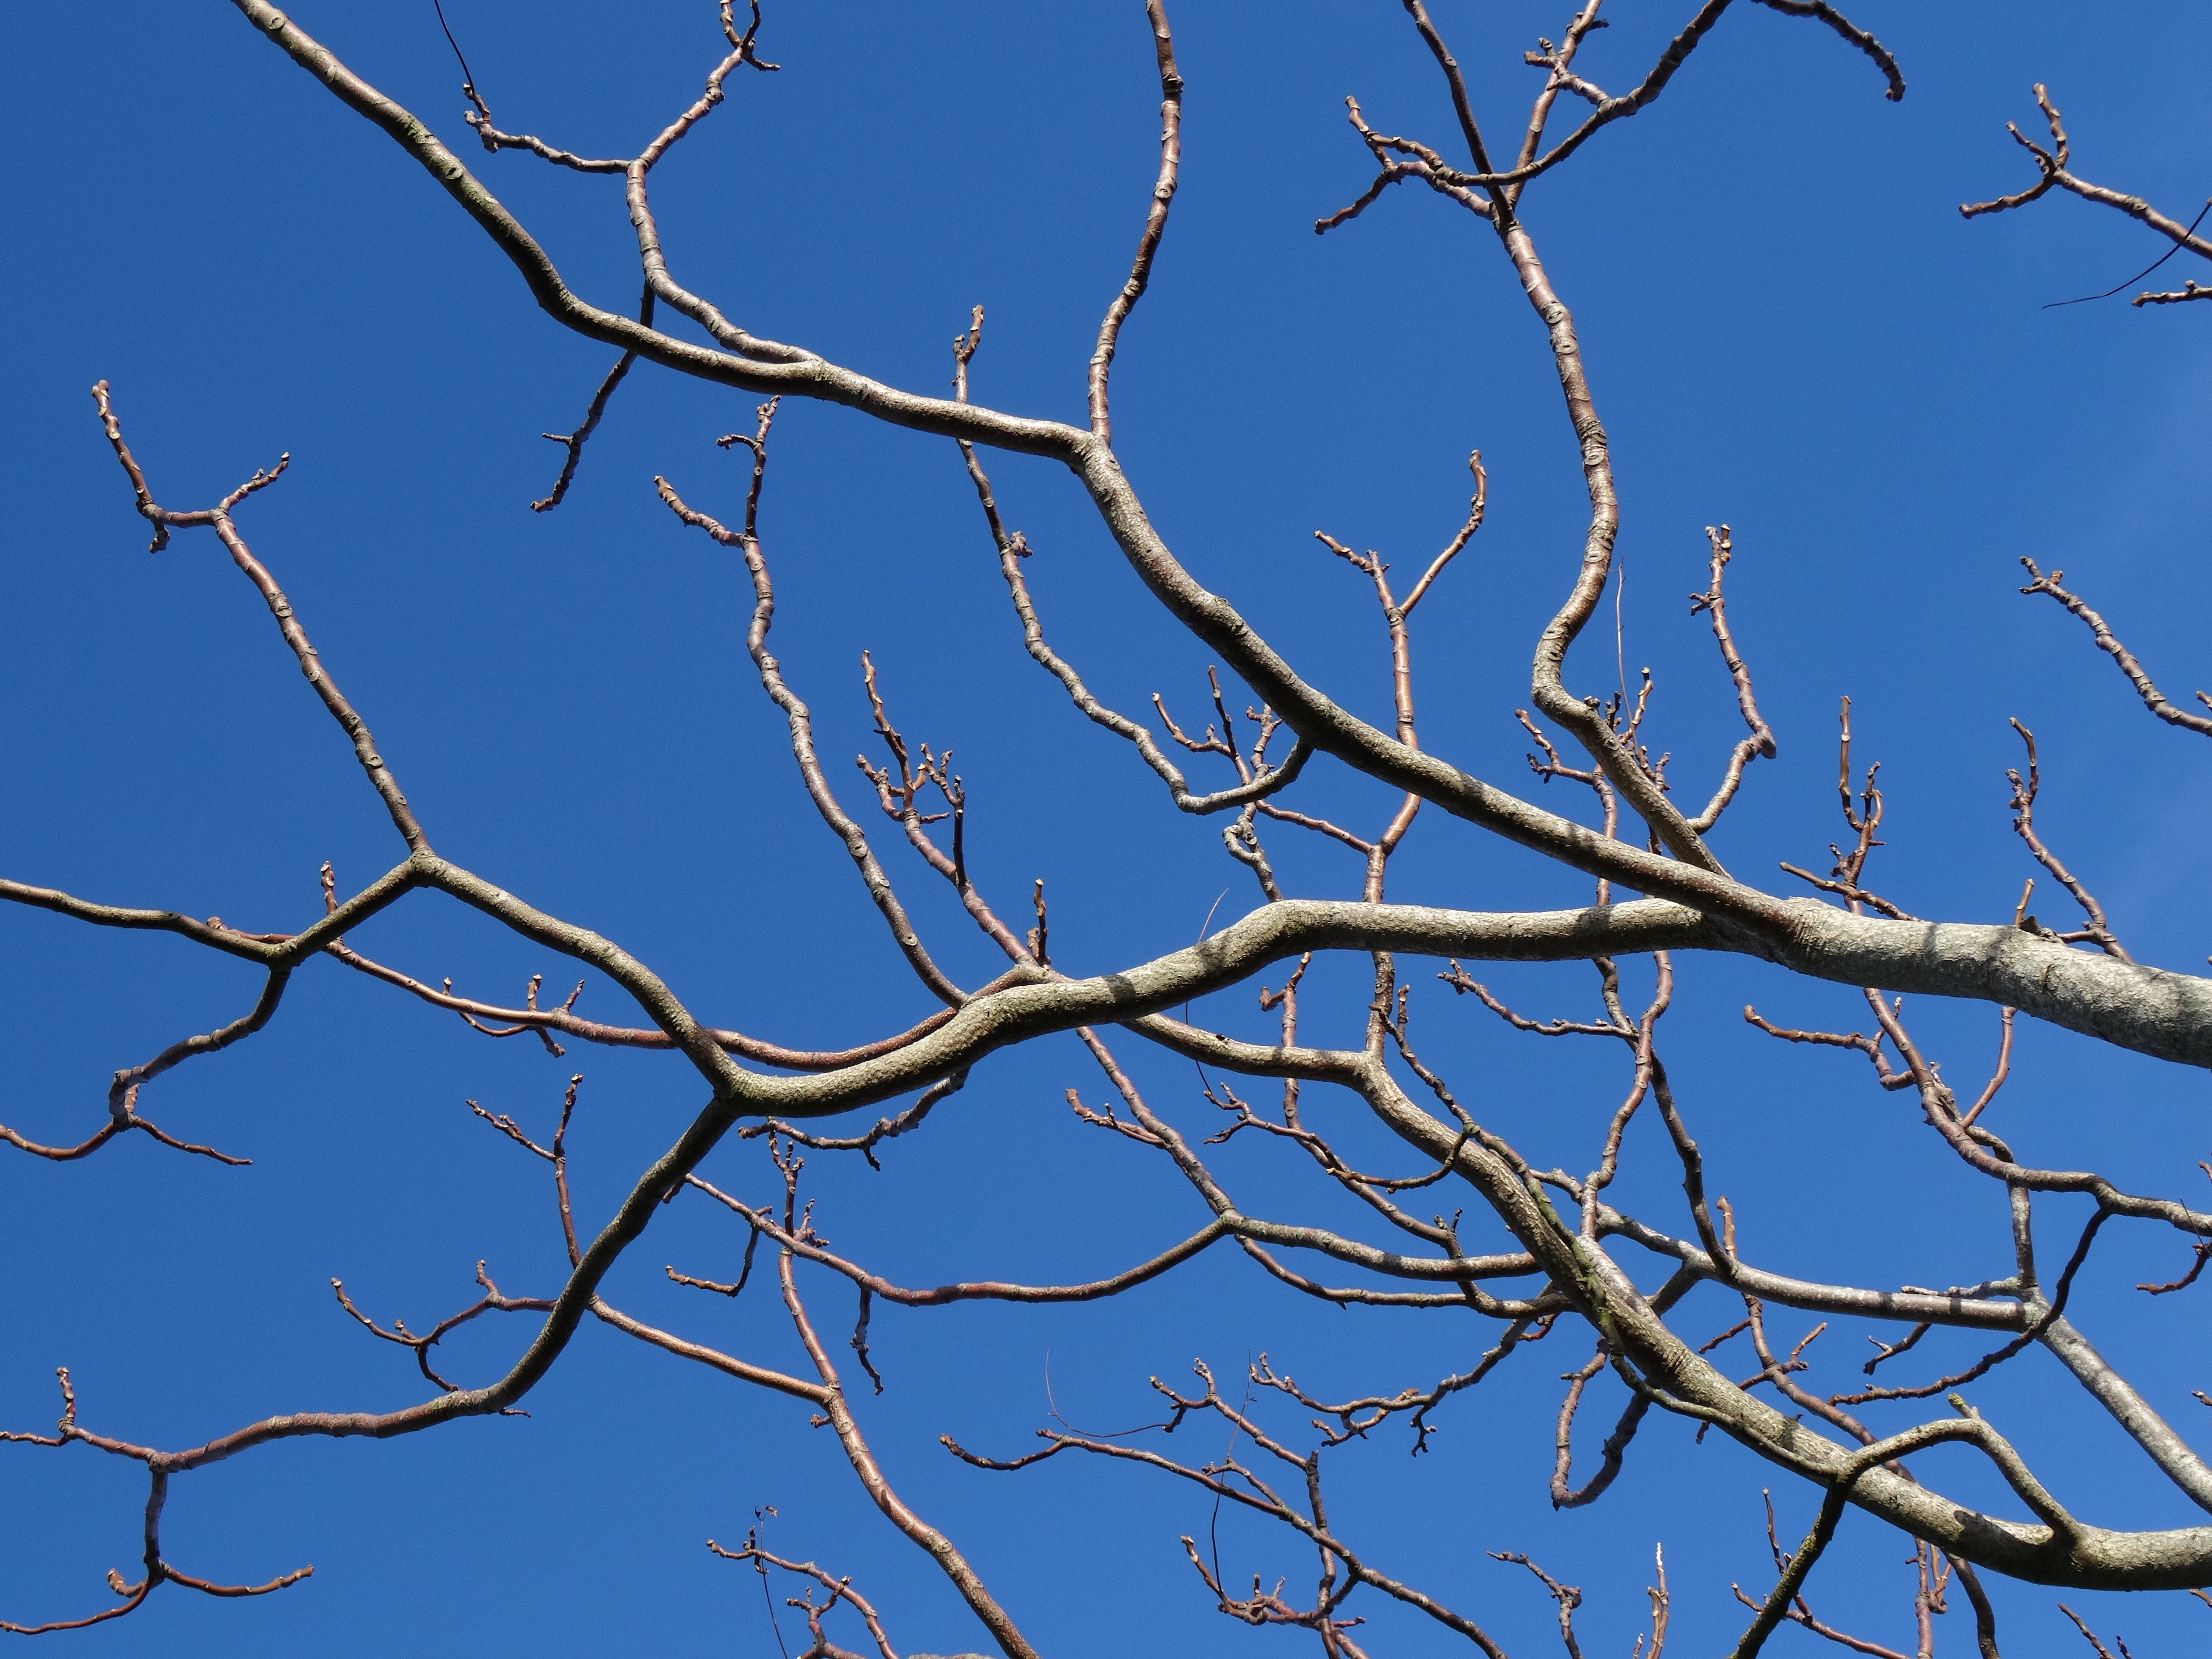
tree, nature, branch, winter, plant, sky, leaf, flower, frost, ice, line, twig, blue sky, outdoors, branches, freezing, plant stem, woody plant, outdoor structure